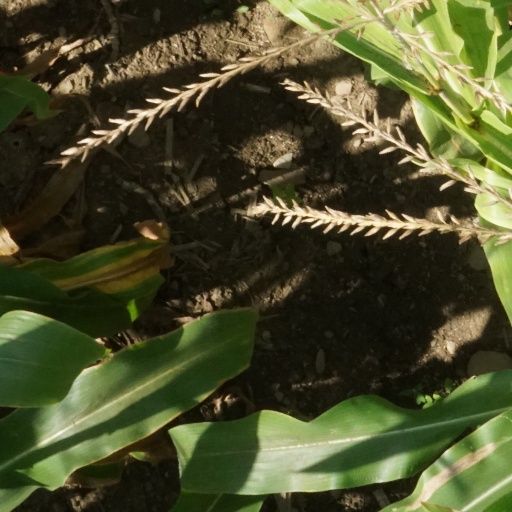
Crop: maize; corn